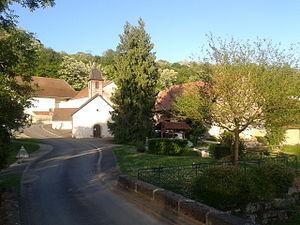
Le village de Villeparois
Villeparois est une commune française, située dans le département de la Haute-Saône en région Bourgogne-Franche-Comté.